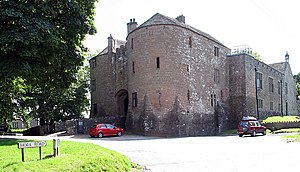
Borge og slotte i England / Gloucestershire
Denne liste over borge og slotte i England er ikke en liste over alle bygninger og steder, hvor ordet ”castle” indgår i navnet eller en liste over bygninger, som er en borg i middelalderlig henseende. Det er heller ikke en liste over alle borge og slotte, der nogensinde er bygget i England: Mange er forsvundet sporløst, men er hovedsageligt en liste over bygninger og ruiner. De bygninger, som er bevaret, er alle blevet ændret i løbet af historien.